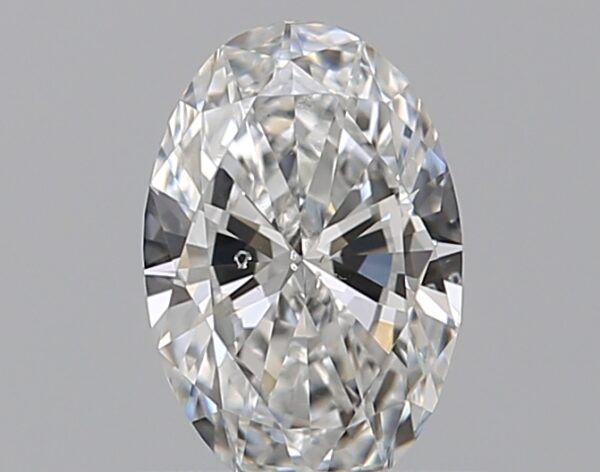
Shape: oval
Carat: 0.5
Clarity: SI1
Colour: E
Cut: VG
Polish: EX
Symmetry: VG
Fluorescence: N
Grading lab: GIA
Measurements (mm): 6.65 x 4.4 x 2.54